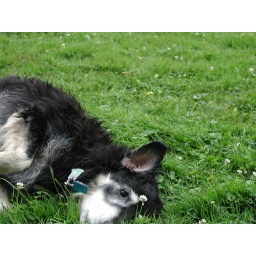
Old dogs rock, next to riding in the car the Lehigh Parkway was a favorite place be.